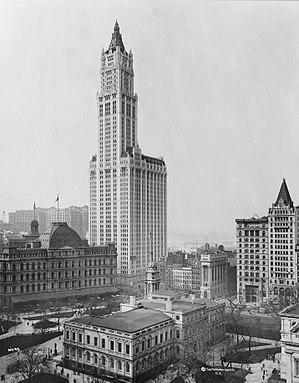
Les National Historic Landmarks de New York sont les sites historiques d'intérêt national de la ville de New York aux États-Unis.